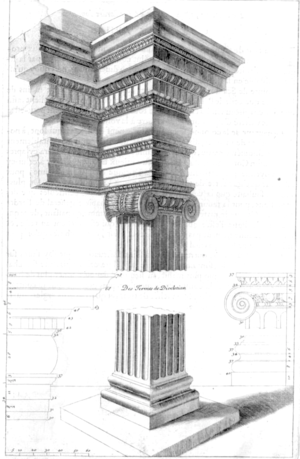
""Colonne carrée"" des thermes de Dioclétien à Rome d'après un dessin de Charles Errard.
Roland Fréart de Chambray est un clerc théoricien de l'art et de l'architecture né le 13 juillet 1606 au Mans et mort le 11 décembre 1676 dans cette même ville. Il est essentiellement reconnu pour son travail de théoricien, en architecture avec le Parallèle publié en 1650 et en peinture avec l'Idée de perfection de la peinture publié en 1662.